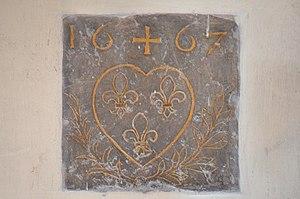
Charleroi - église Saint-Christophe - pierre de fondation de la première église - 1667
La forteresse de Charleroi est une ancienne place forte, située sur la Sambre, qui est à l'origine de la ville de Charleroi, en Belgique. Édifiée par les Espagnols en 1666, elle a été agrandie par les Français, partiellement démantelée au XVIIIᵉ siècle, puis reconstruite par les Néerlandais au début du XIXᵉ siècle, avant d'être démantelée définitivement en 1871.
L'église Saint-Christophe à Charleroi se situe sur la place Charles II qu'elle domine avec l'hôtel de ville et le beffroi.